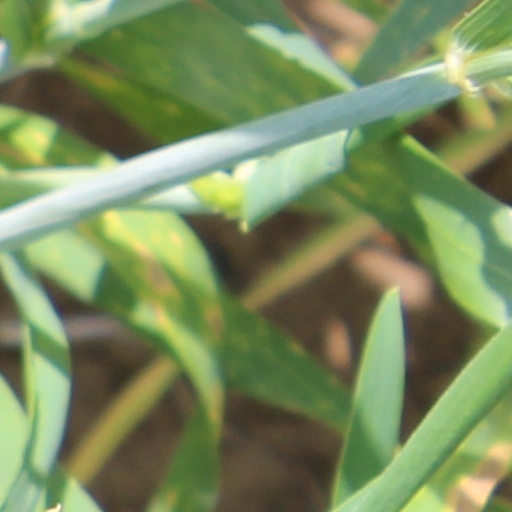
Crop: wheat